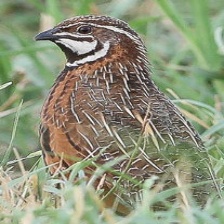
Species: HARLEQUIN QUAIL
Scientific name: COTURNIX DELEGORGUEI
ImageNet parent category: quail